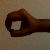
The image shows a hand gesture representing the number 0 in Indian Sign Language.